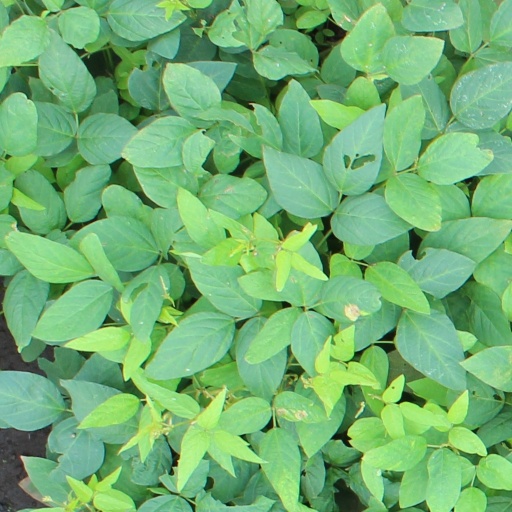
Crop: soybean